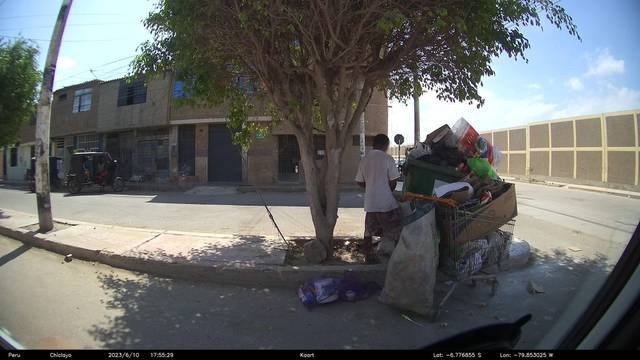
Region: Peru
Coordinates: -6.777, -79.853